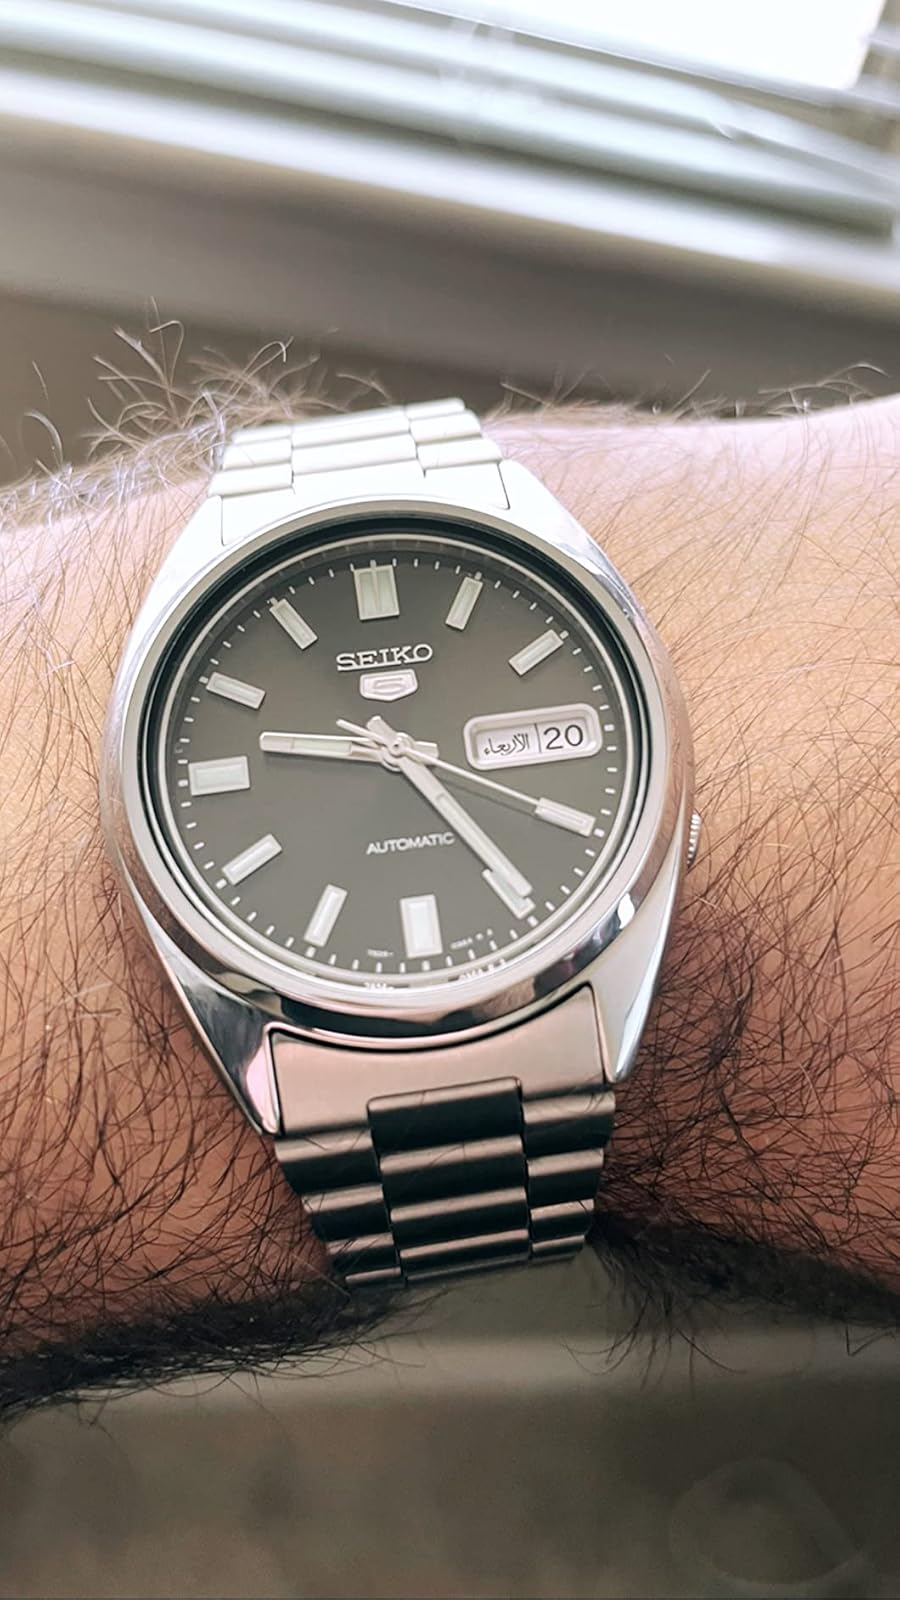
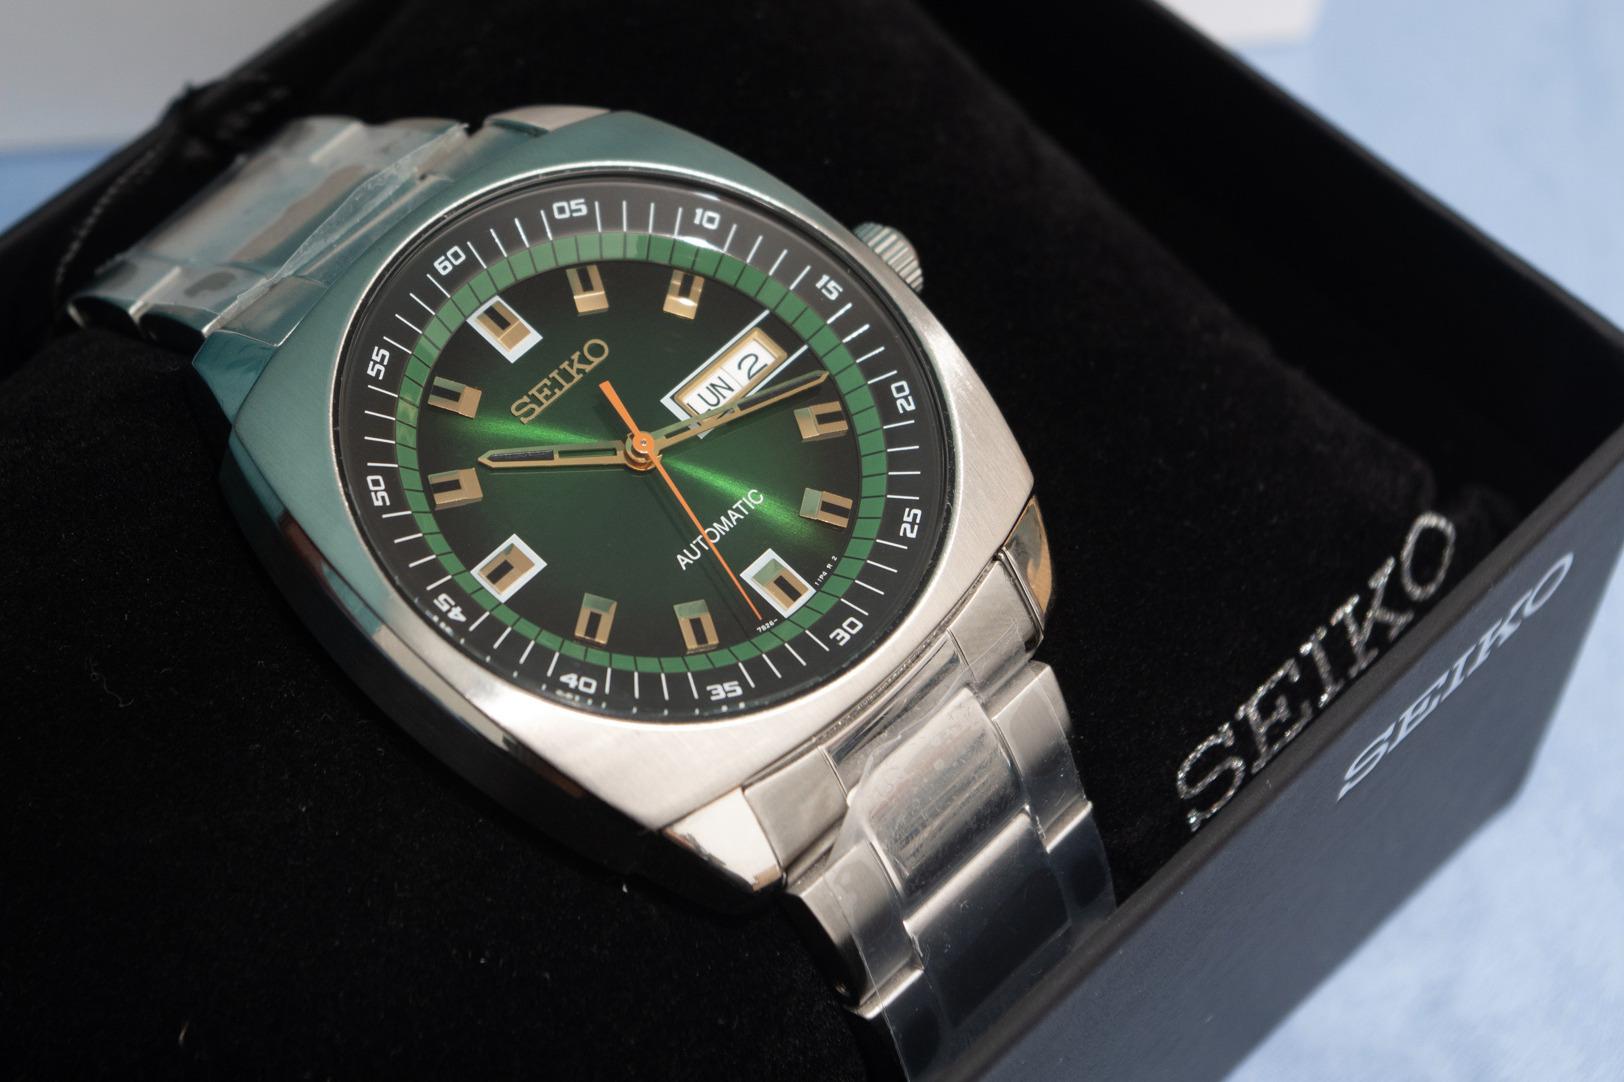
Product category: accessories_watch
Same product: no